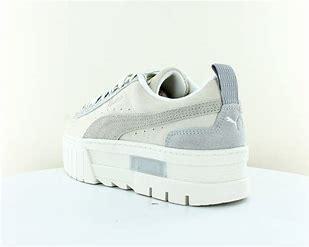
Brand: Puma
Model: Mayze